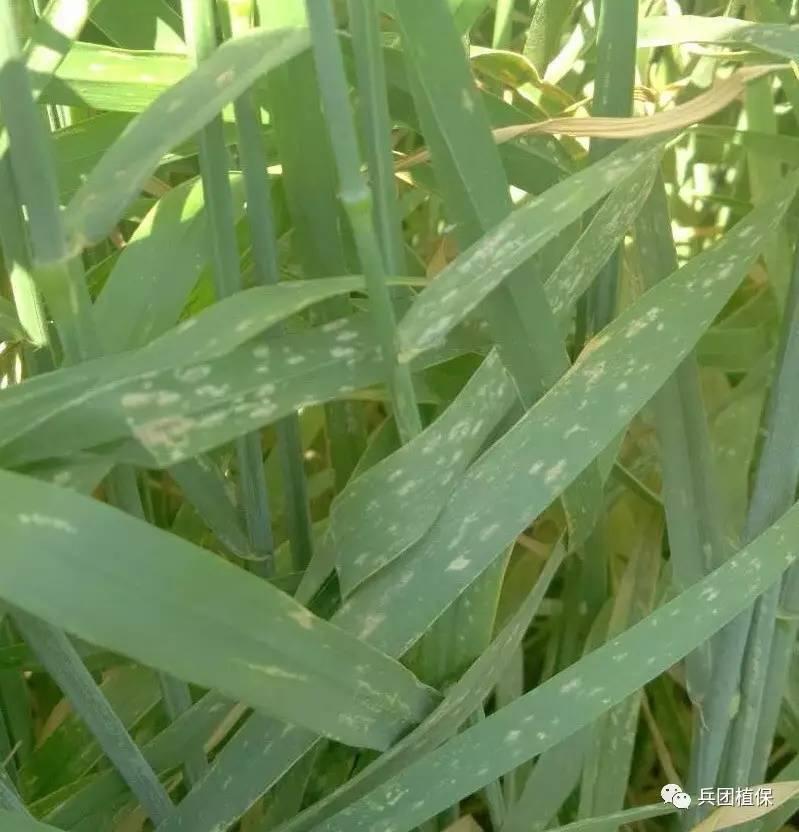
Plant: Wheat
Disease: wheat powdery mildew